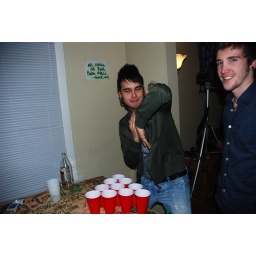
all the girls standing in the line for the bathroom 093